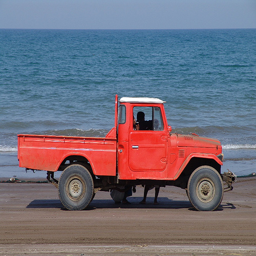
An old red truck with large black tires parked on top of a beach.
An old orange pick-up truck on the beach near an ocean.
A PERSON IS STANDING NEXT TO A RED TRUCK ON THE BEACH
A red pickup truck sitting on the sand at the beach
There is a truck sitting on the sand